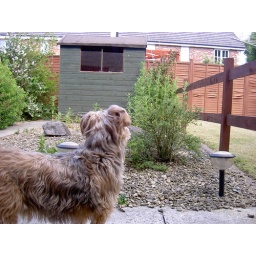
listening to the little dog that lives in the house that backs onto ours